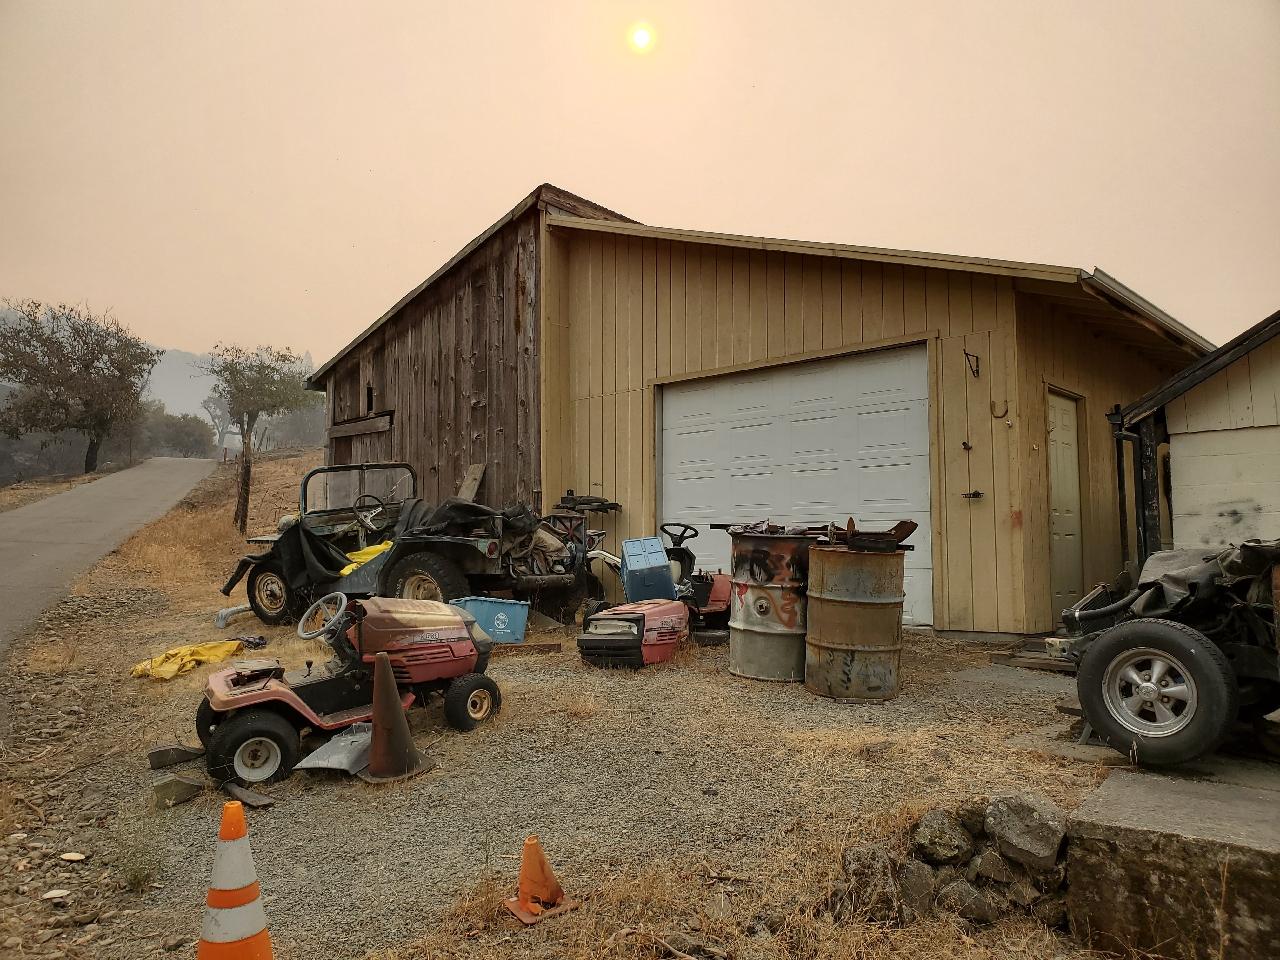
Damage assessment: no_damage